Die Weiße Rose (film)

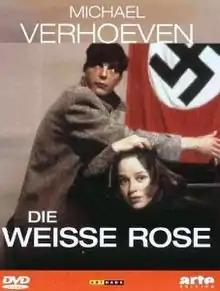
DVD cover

Die Weiße Rose (The White Rose) is a 1982 CCC Film production about the White Rose resistance to the Nazis led by university students in Munich in 1942–1943 whose members were caught and executed in February 1943, shortly after the German capitulation at Stalingrad.